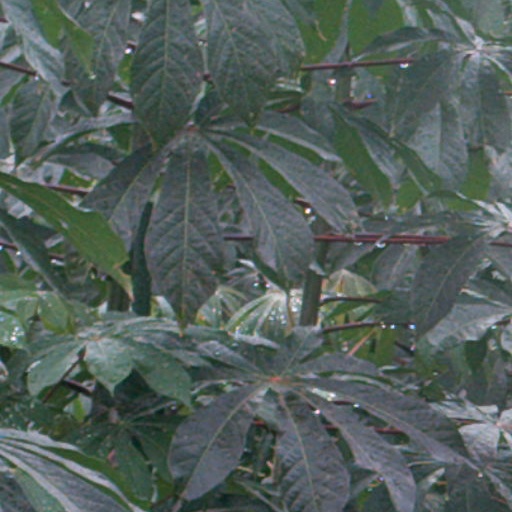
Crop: cassava